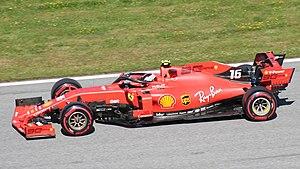
La Ferrari SF90 est la monoplace de Formule 1 engagée par la Scuderia Ferrari dans le cadre du championnat du monde de Formule 1 2019. Elle est pilotée par l'Allemand Sebastian Vettel et par le Monégasque Charles Leclerc.